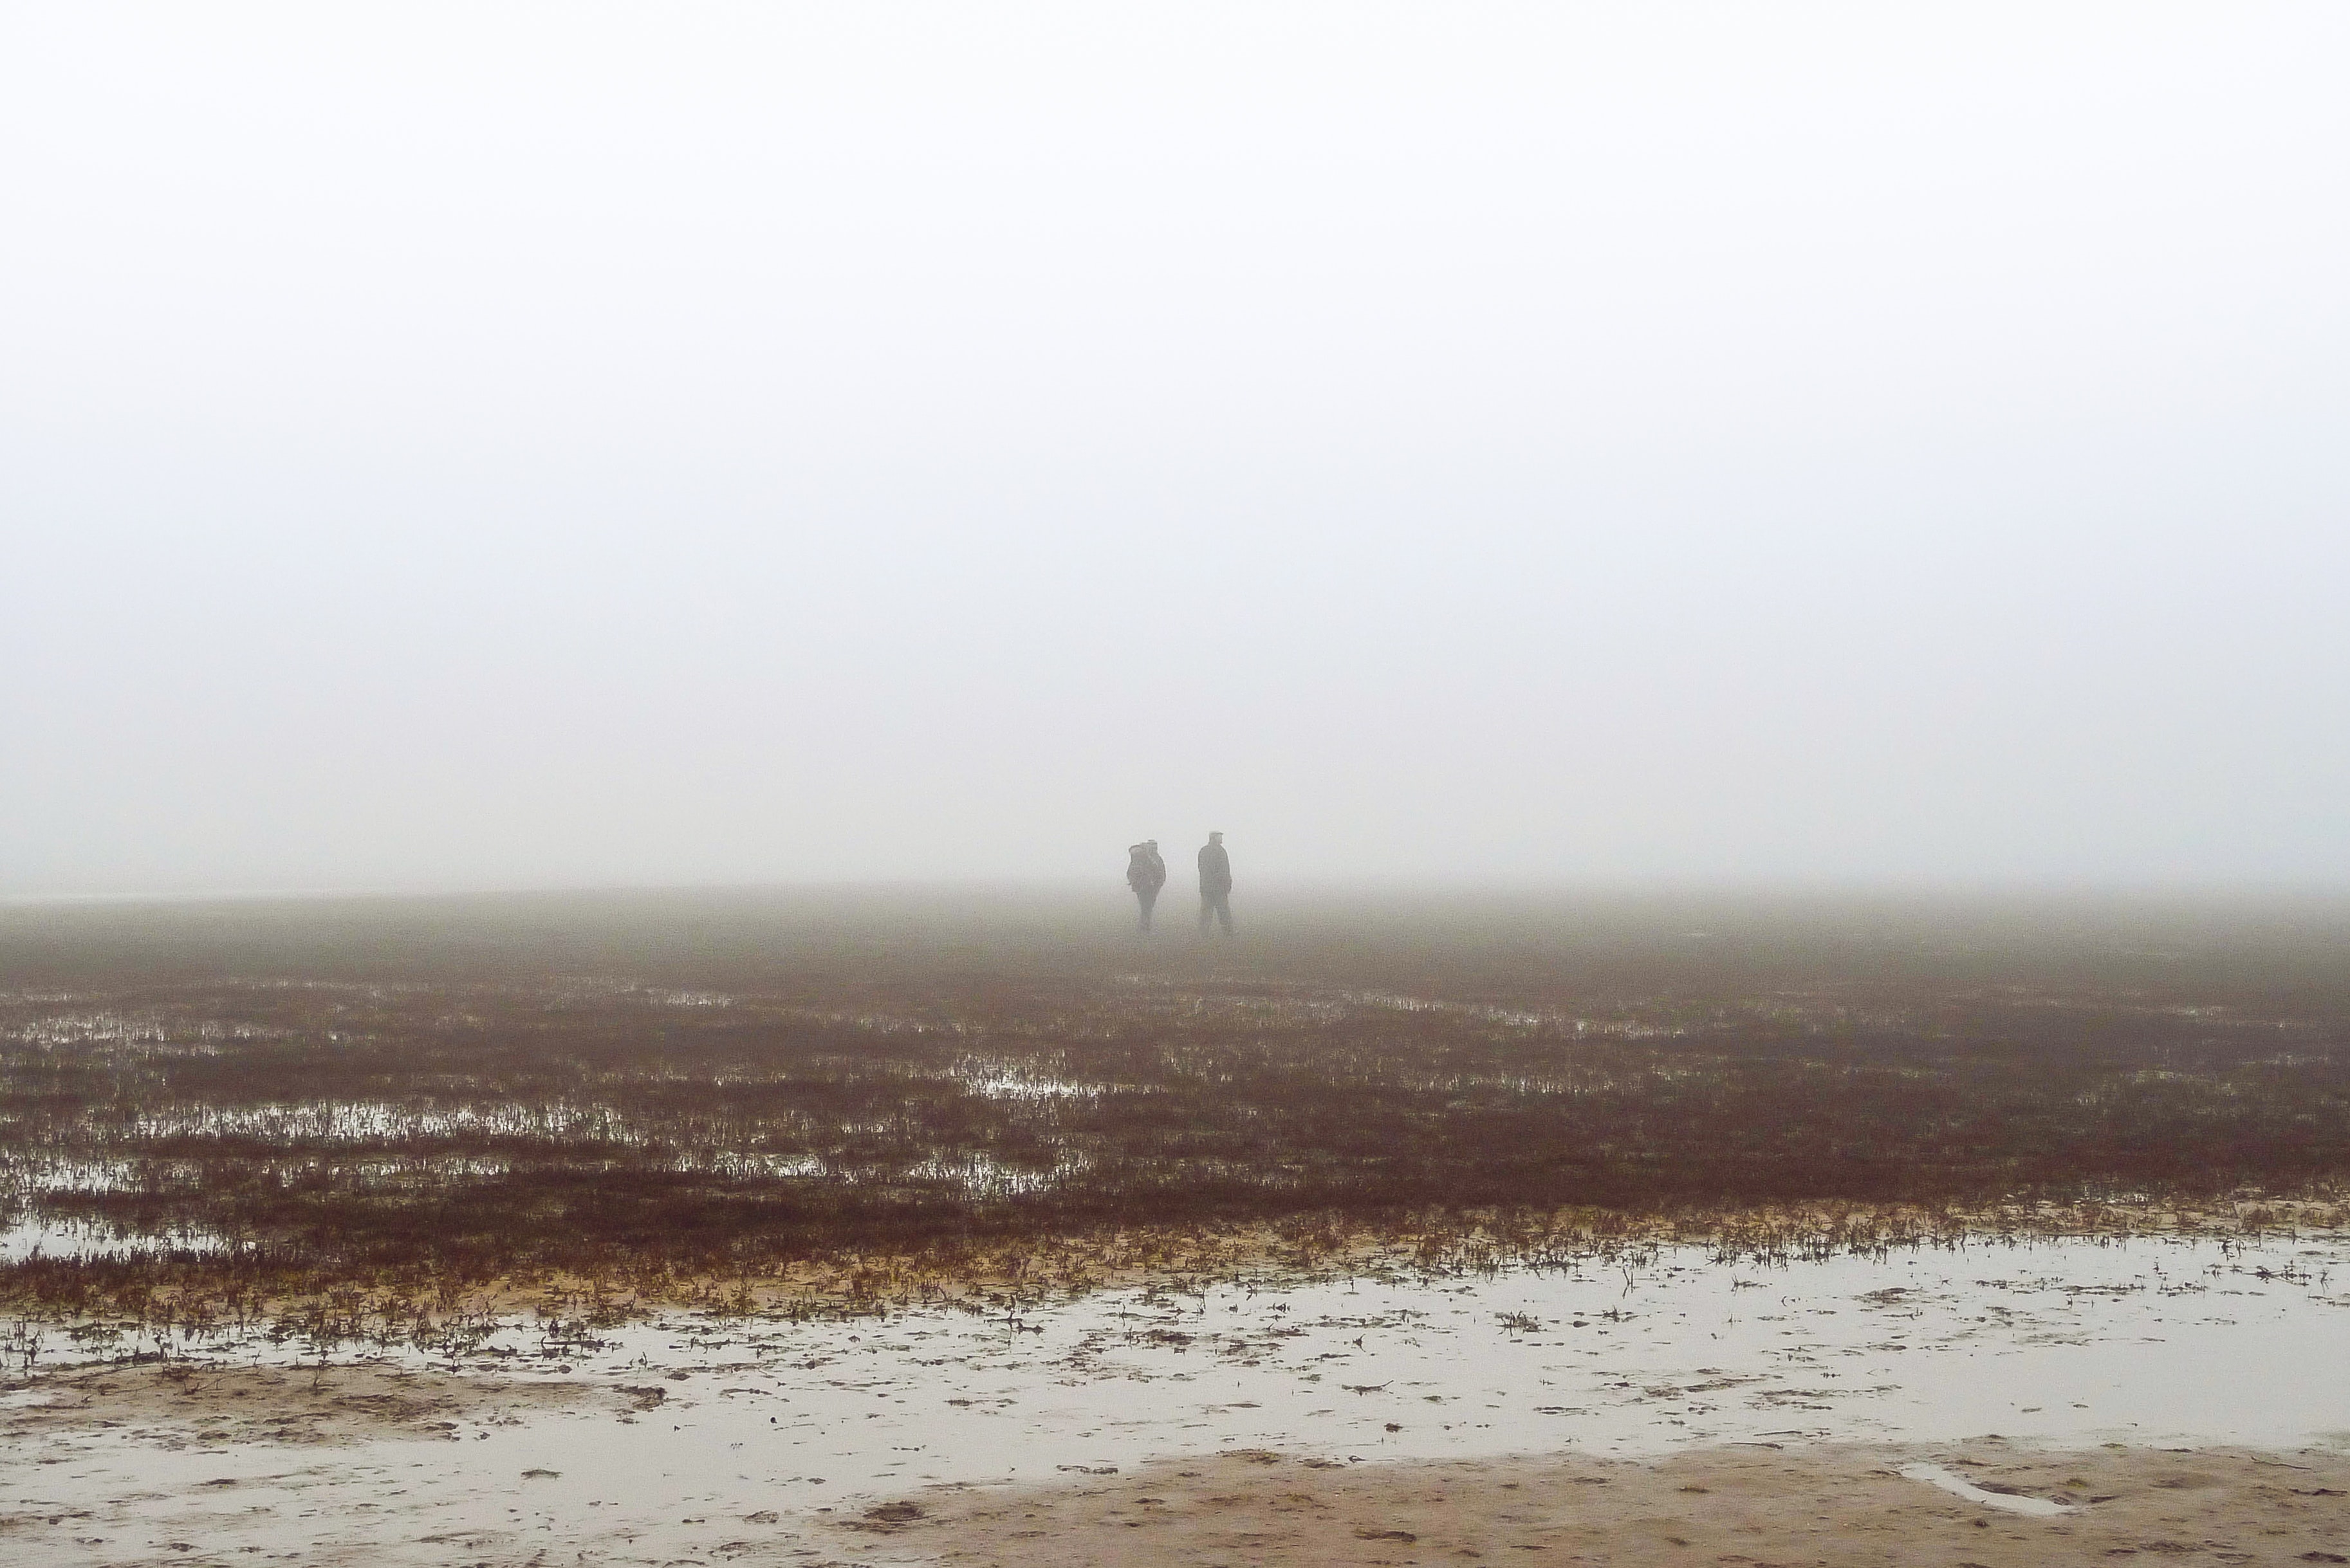
fog, atmospheric phenomenon, sky, mist, haze, atmosphere, sea, horizon, cloud, landscape, winter, plain, ocean, sand